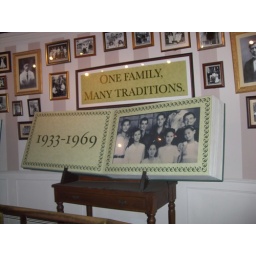
The book had a TV screen in it.